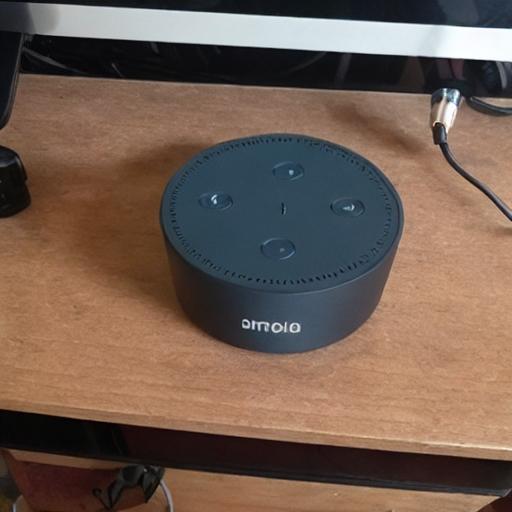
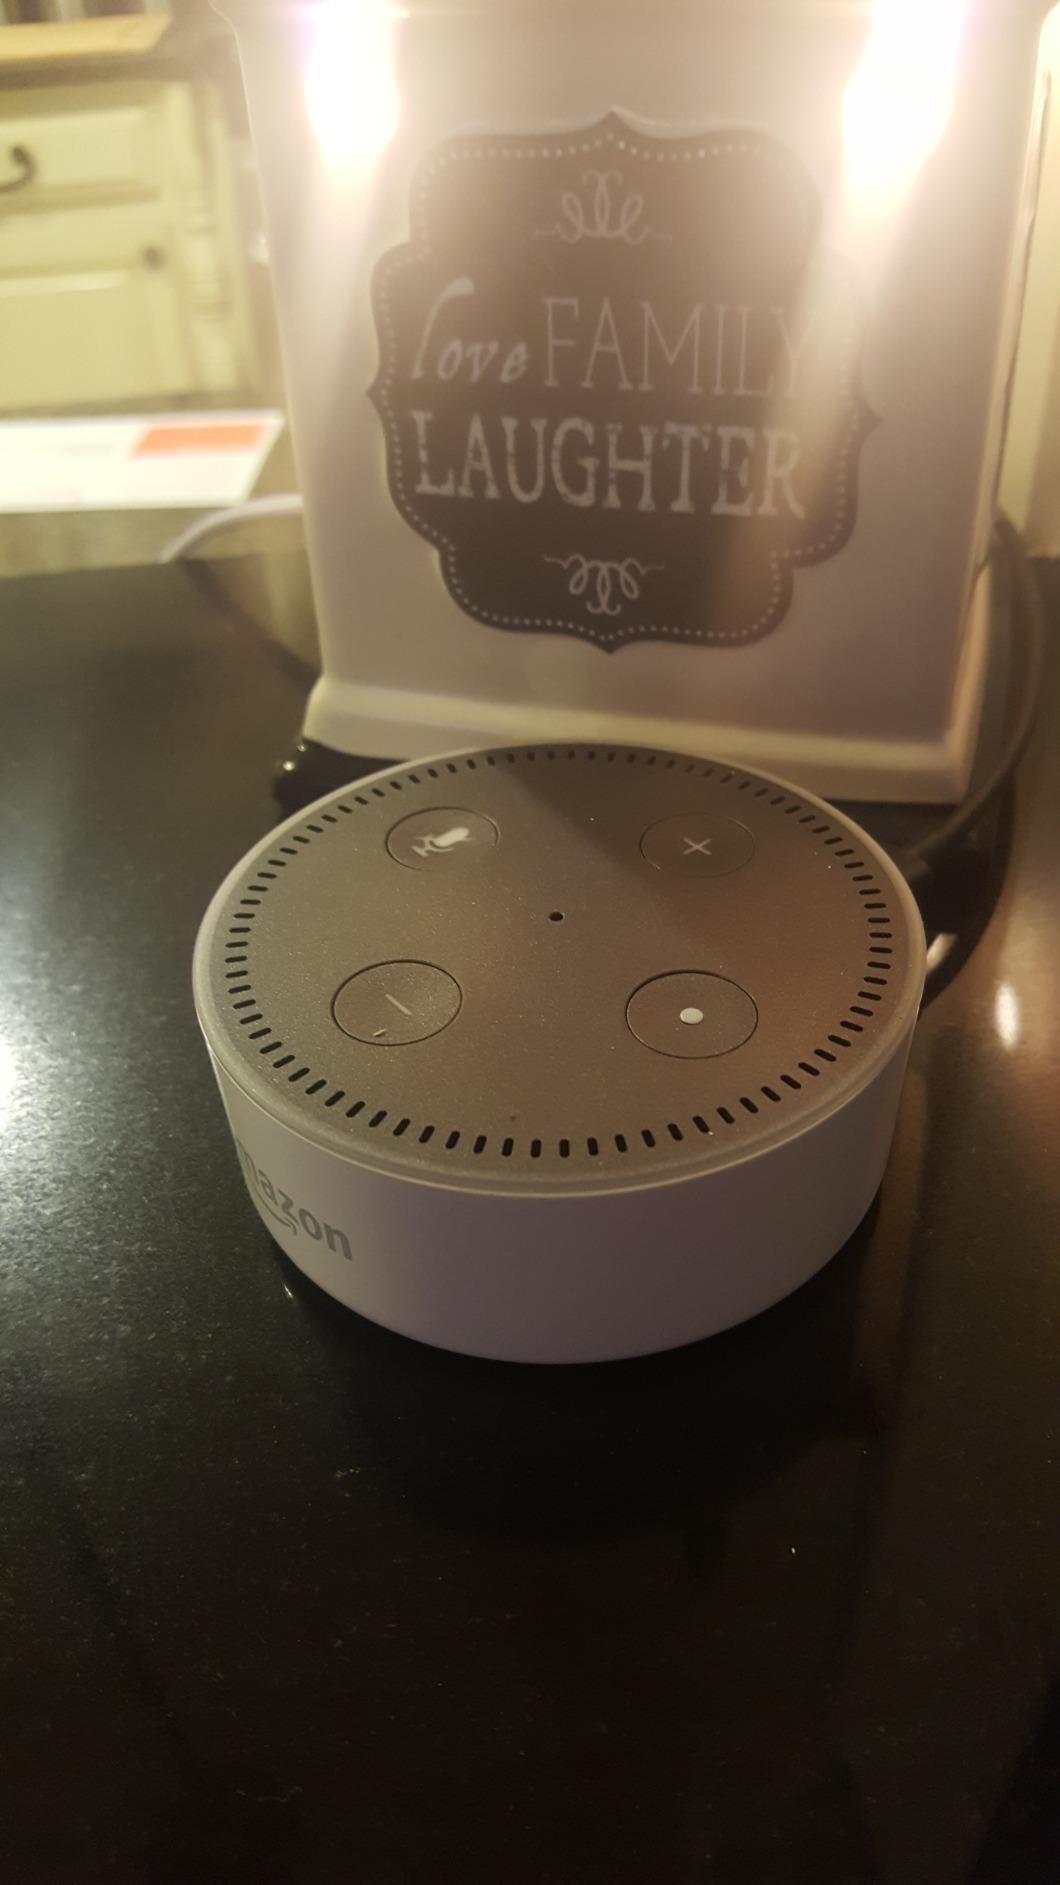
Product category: speaker
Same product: no